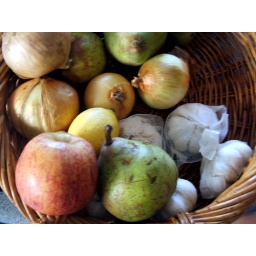
fruit in basket